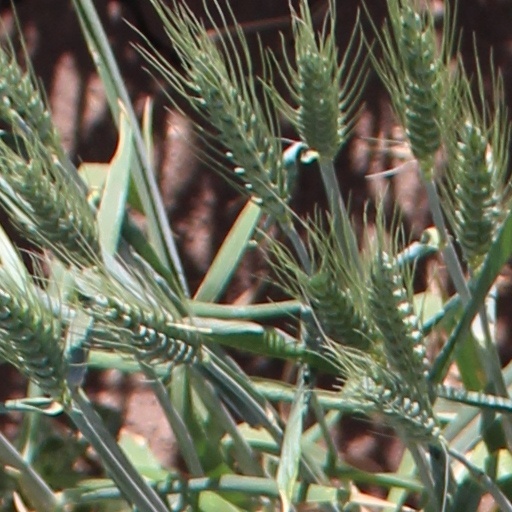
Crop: wheat